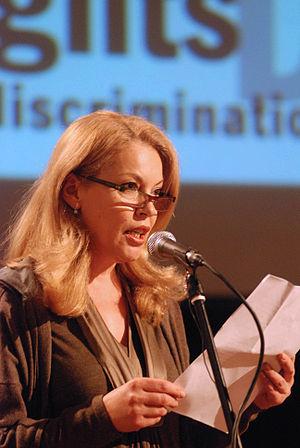
Ružica Đinđić est une personnalité politique serbe, née le 25 février 1960 à Valjevo.
Les élections législatives serbes de 2012 ont eu lieu le 6 mai 2012, pour élire les deux cent cinquante députés de la neuvième législature de l'Assemblée nationale, pour un mandat de quatre ans.